Surveying

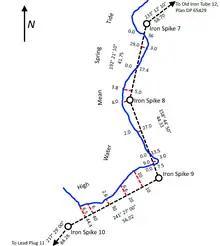
A survey using traverse and offset measurements to record the location of the shoreline shown in blue. Black dashed lines are traverse measurements between reference points (black circles). The red lines are offsets measured at right angles to the traverse lines.

Robert Torrens introduced the Torrens system in South Australia in 1858. Torrens intended to simplify land transactions and provide reliable titles via a centralized register of land. The Torrens system was adopted in several other nations of the English-speaking world.